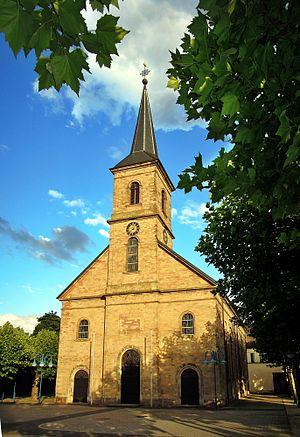
Dillingen/Saar est une ville de l’Arrondissement de Sarrelouis en Sarre. Elle a environ 20 000 habitants répartis sur trois quartiers: Dillingen, Pachten et Diefflen. Le territoire de la commune est situé au bord du Parc Naturel Sarre-Hunsrück, à l’embouchure de l’affluent Prims dans la Sarre. La frontière avec la France est à 10 km. Dillingen se situe à 60 km de la ville de Luxembourg et de Trèves. Metz est situé à 50 km et Saarbrücken à 30 km. La ville touche directement aux confins du territoire de Saarlouis. Par rapport au nombre d'habitants, elle est au deuxième rang dans l'Arrondissement de Sarrelouis.